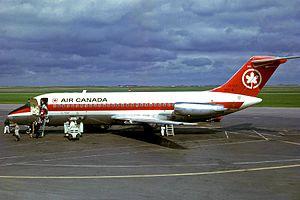
Le vol Continental Airlines 1713 était un vol qui s'est écrasé le 15 novembre 1987, alors qu'il décollait de l'aéroport international Stapleton à Denver dans le Colorado, lors d'une tempête de neige. Le Douglas DC-9 était exploité par Continental Airlines et effectuait un vol régulier à destination de Boise dans l'Idaho. Vingt-cinq passagers et trois membres d'équipage sont morts dans l'accident.